Govindanahalli

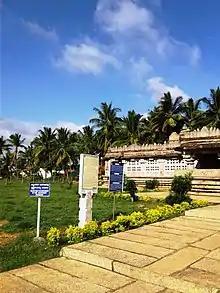
Temple Entrance

Govindanahalli village is located 4.9 kilometers west of Kikkeri town in Mandya district of Karnataka.